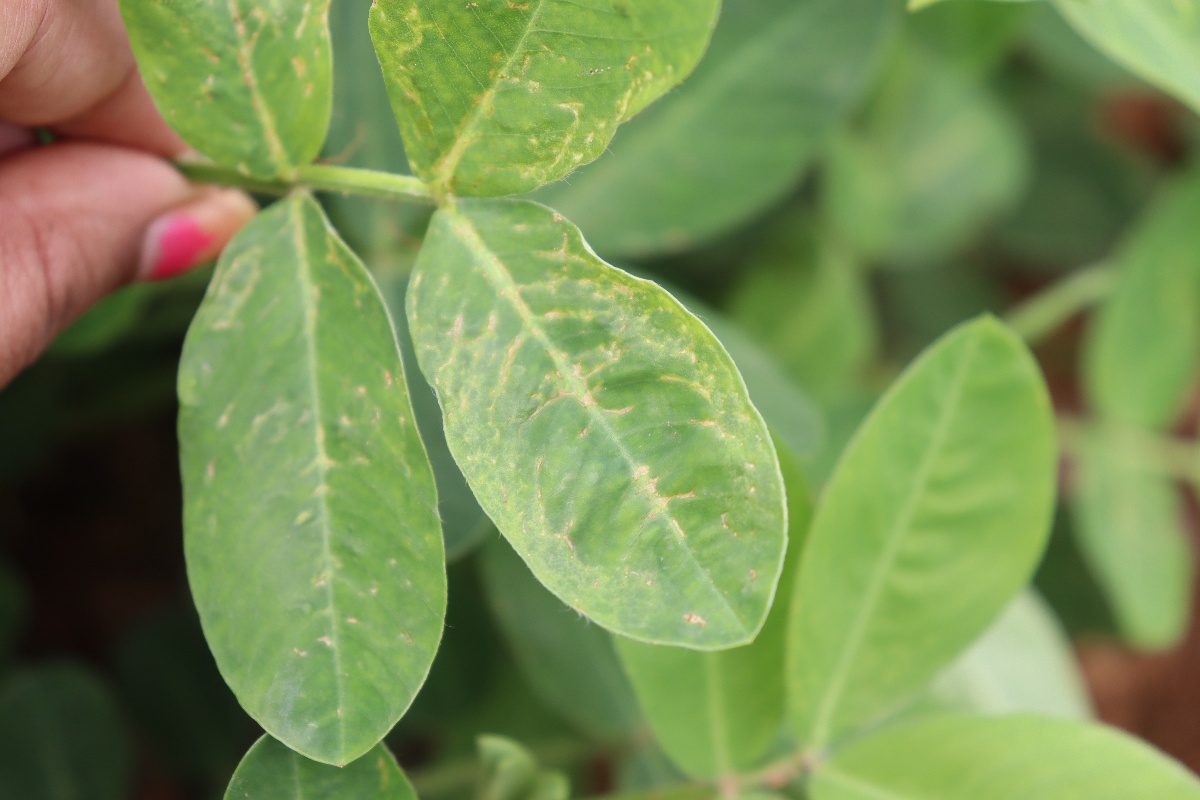
Label: healthy leaf